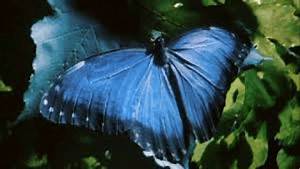
Label: farfalla